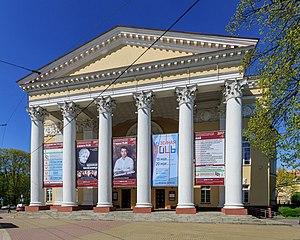
Kaliningrad, anciennement Königsberg en Prusse-Orientale, est une ville de Russie située dans une exclave territoriale, l'oblast de Kaliningrad, totalement isolée du reste du territoire russe, entre la Pologne et la Lituanie. Sa population s'élève à 475 100 habitants en 2018.